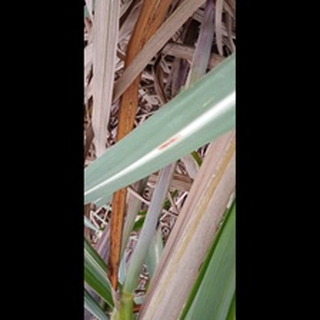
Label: sugarcane_red_rot